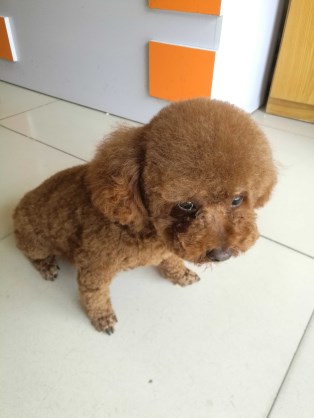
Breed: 7449-n000128-teddy